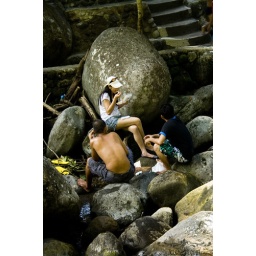
Picnic on the giant rocks by the river